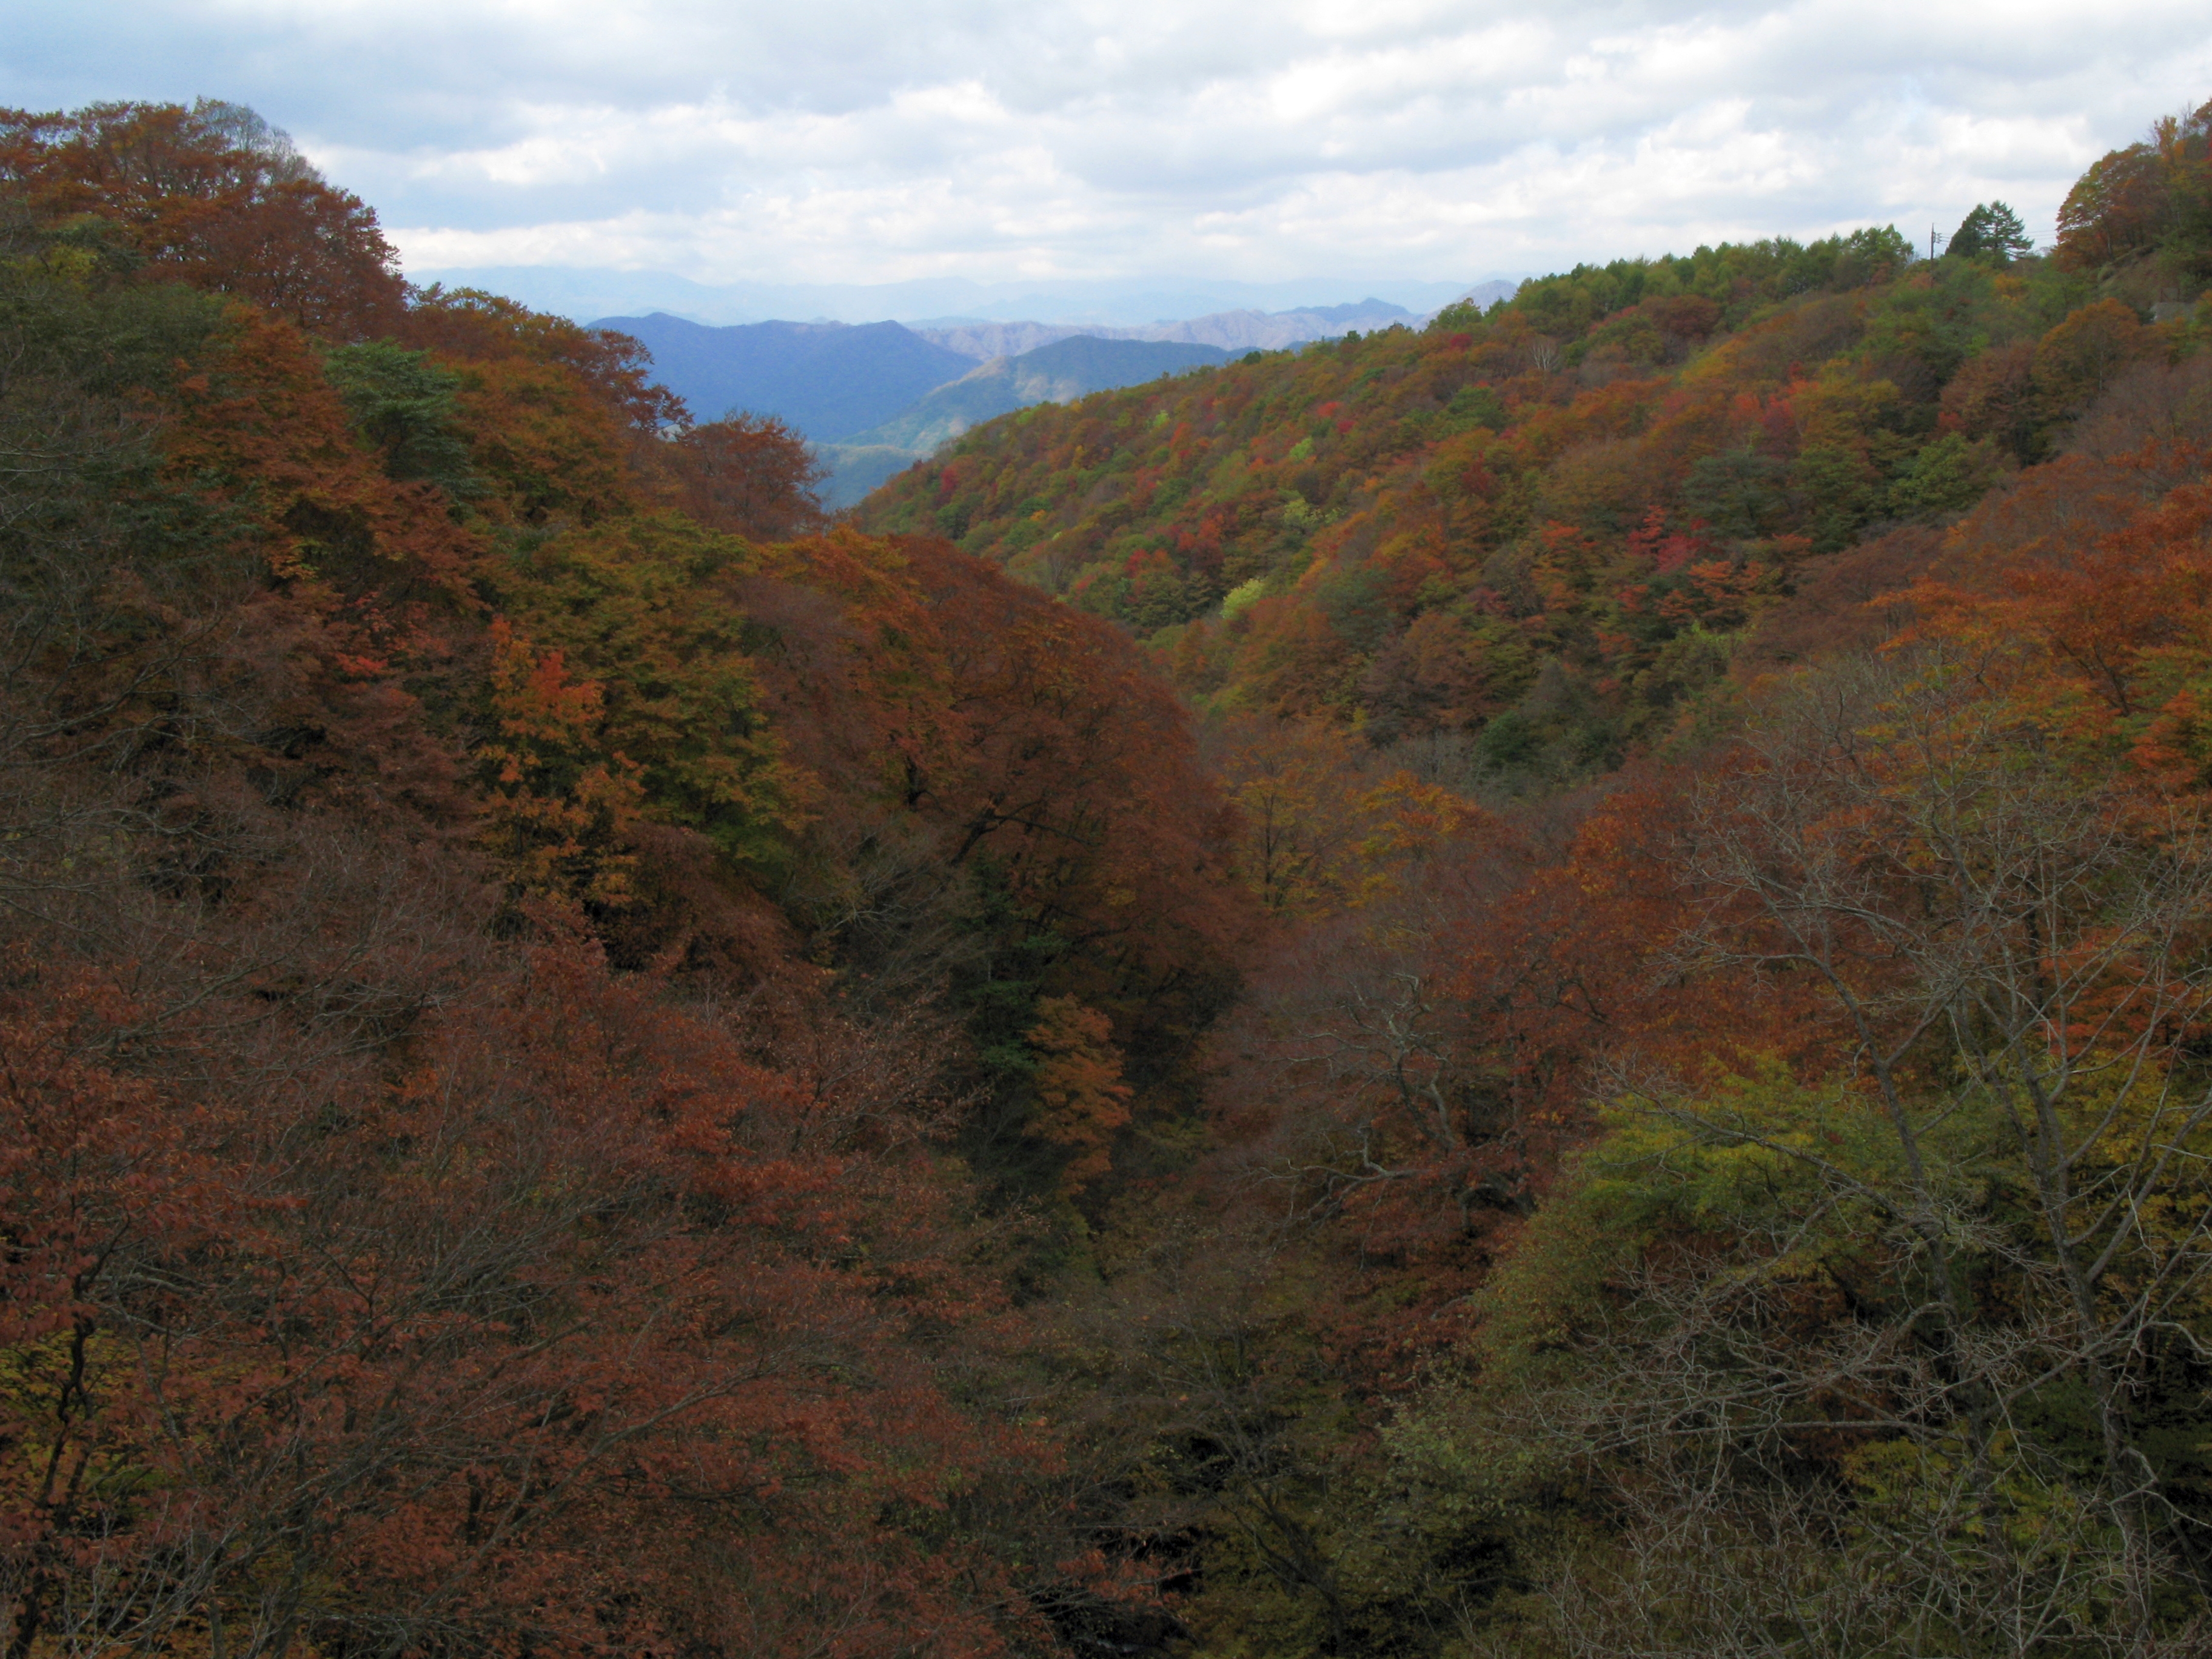
landscape, tree, forest, rock, wilderness, mountain, trail, leaf, hill, view, valley, cliff, high, autumn, canyon, terrain, ridge, geology, plateau, hires, fell, ecosystem, hi, res, g7, landform, geographical feature, mountainous landforms